Photographic film

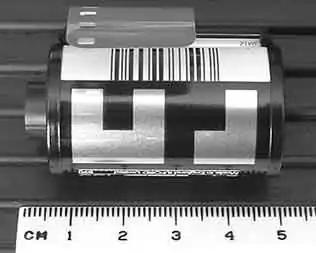
135 Film Cartridge with "DX barcode" (top) and "DX CAS" code on the black and white grid below the barcode. The CAS code shows the ISO, number of exposures, exposure latitude (+3/−1 for print film).

Instant photography, as popularized by Polaroid, uses a special type of camera and film that automates and integrates development, without the need of further equipment or chemicals. This process is carried out immediately after exposure, as opposed to regular film, which is developed afterwards and requires additional chemicals. See instant film.